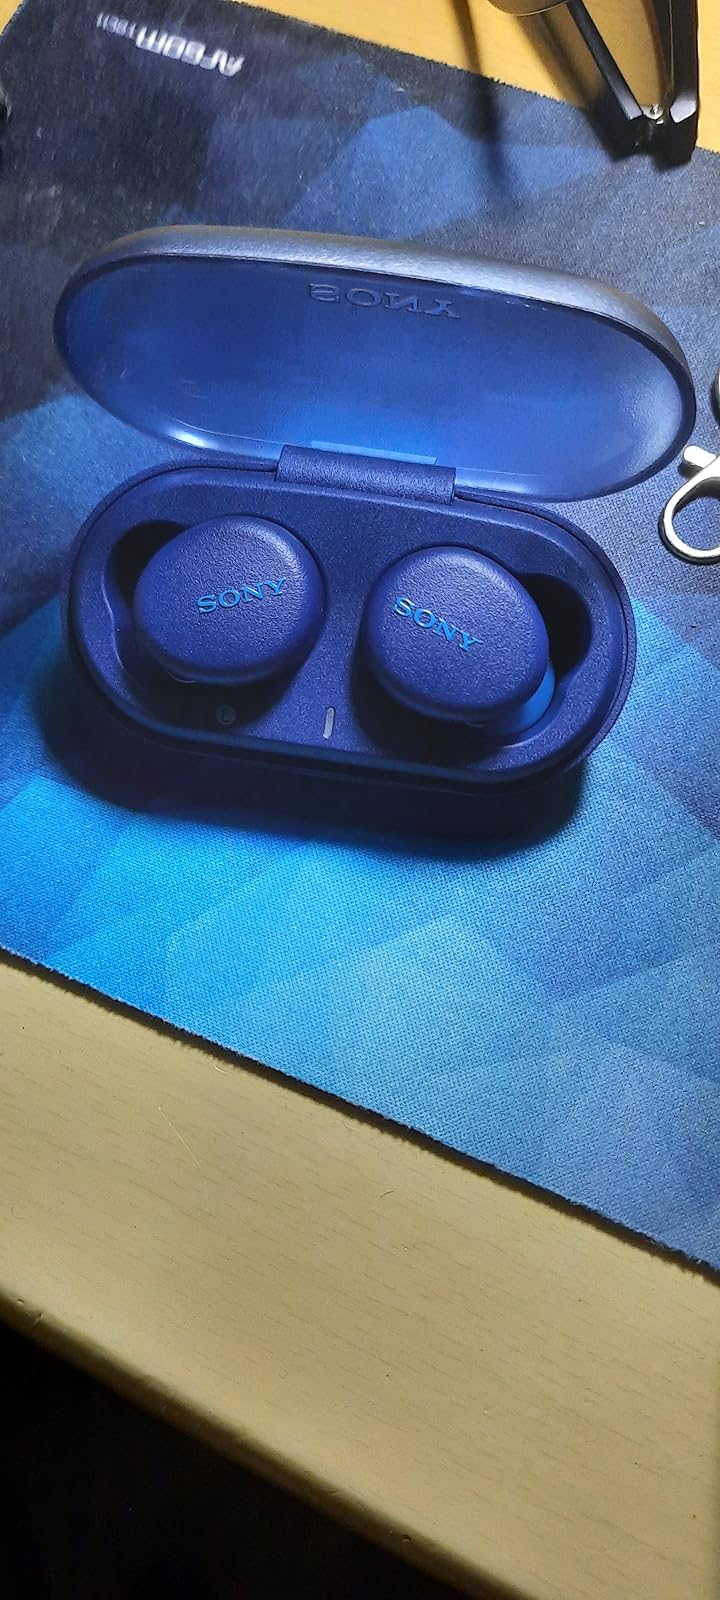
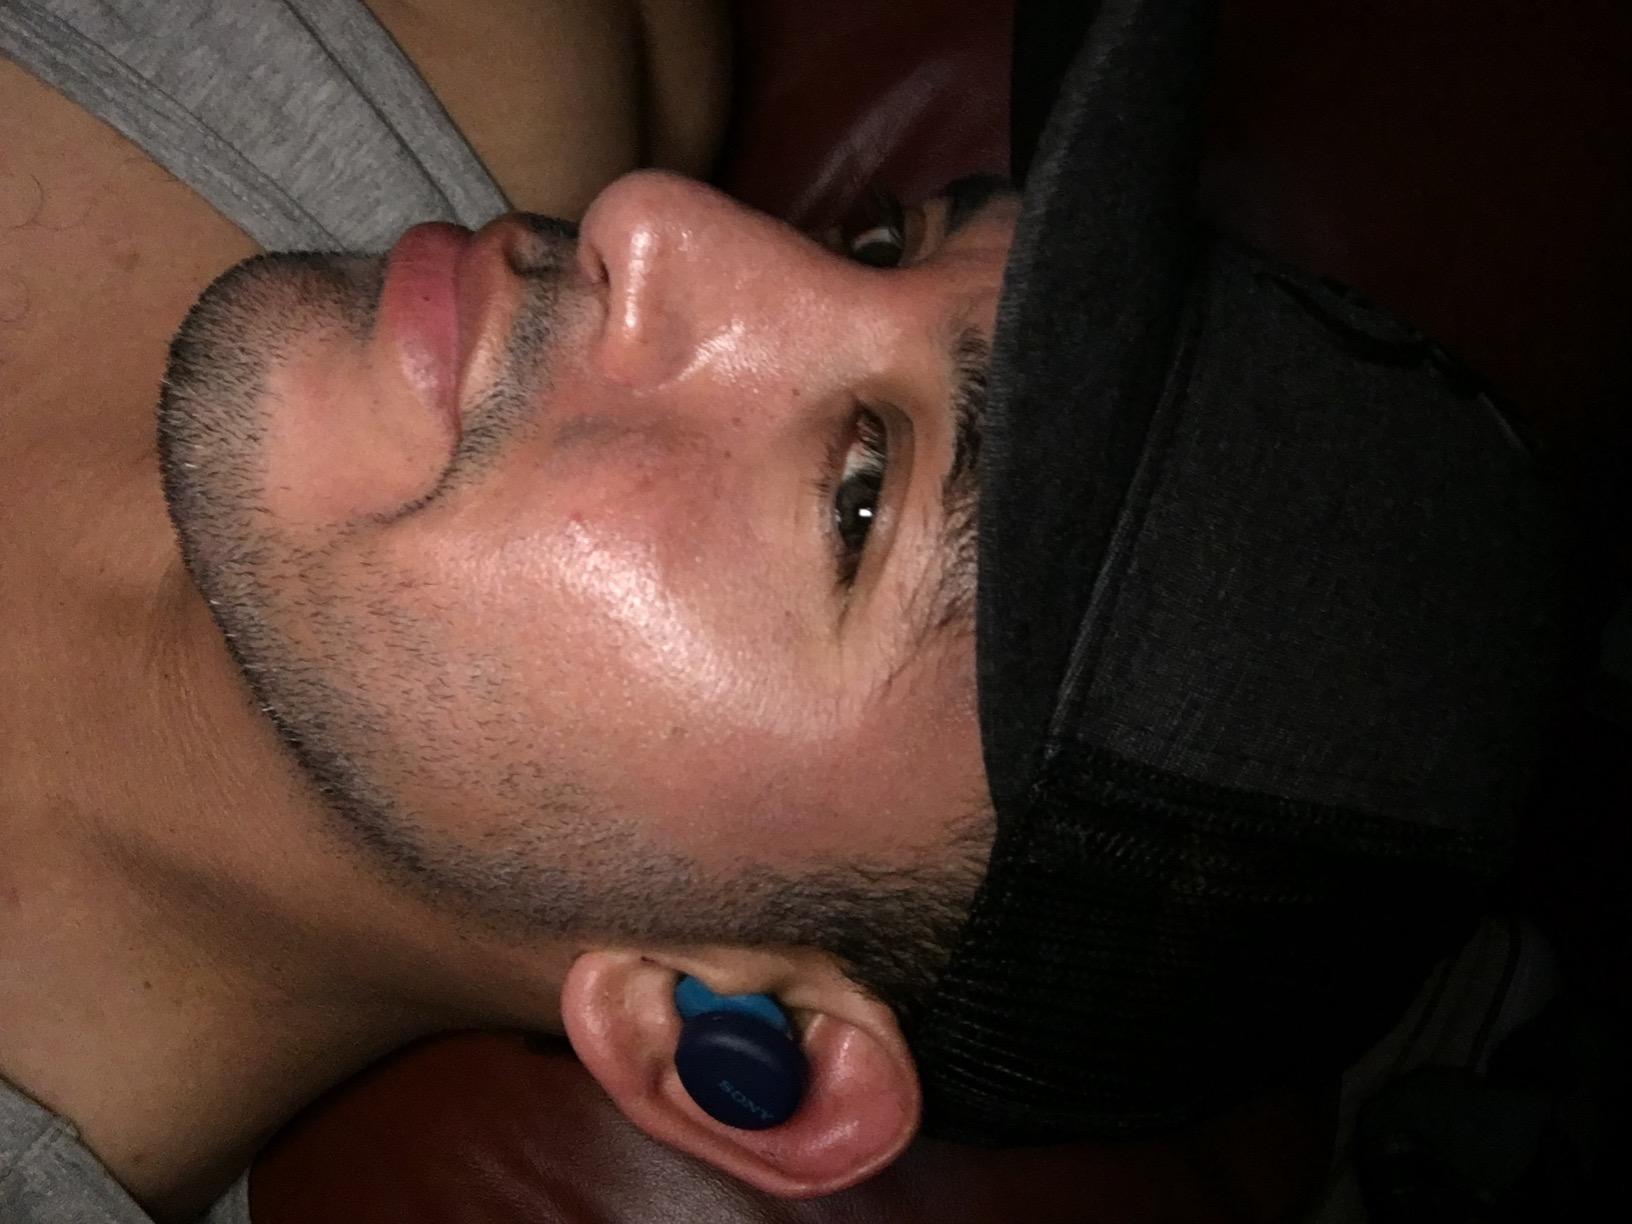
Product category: earbuds
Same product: yes